Foreigner (character)

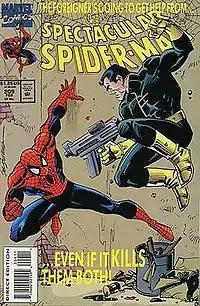
The Foreigner battling Spider-Man on the cover of "The Spectacular Spider-Man" #209 (February 1994). Art by Sal Buscema.

The Foreigner is a supervillain appearing in American comic books published by Marvel Comics. He was formerly married to Silver Sable. The Foreigner is a mercenary and assassin. Although he has no superhuman abilities, he has trained his body to be in absolute peak physical condition, is among the greatest martial arts practitioners in the Marvel Universe, and as a professional assassin, who has evaded detection by various international law enforcement agencies, is highly intelligent. He is often depicted as being exceedingly competent.